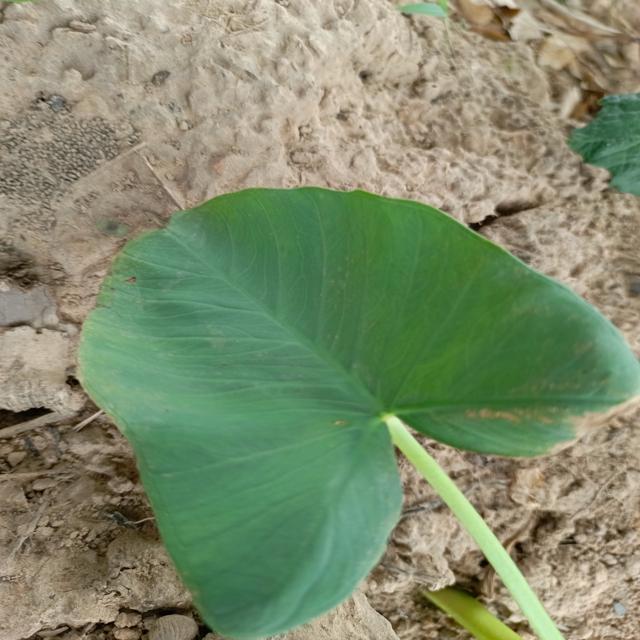
Label: Early_Blight